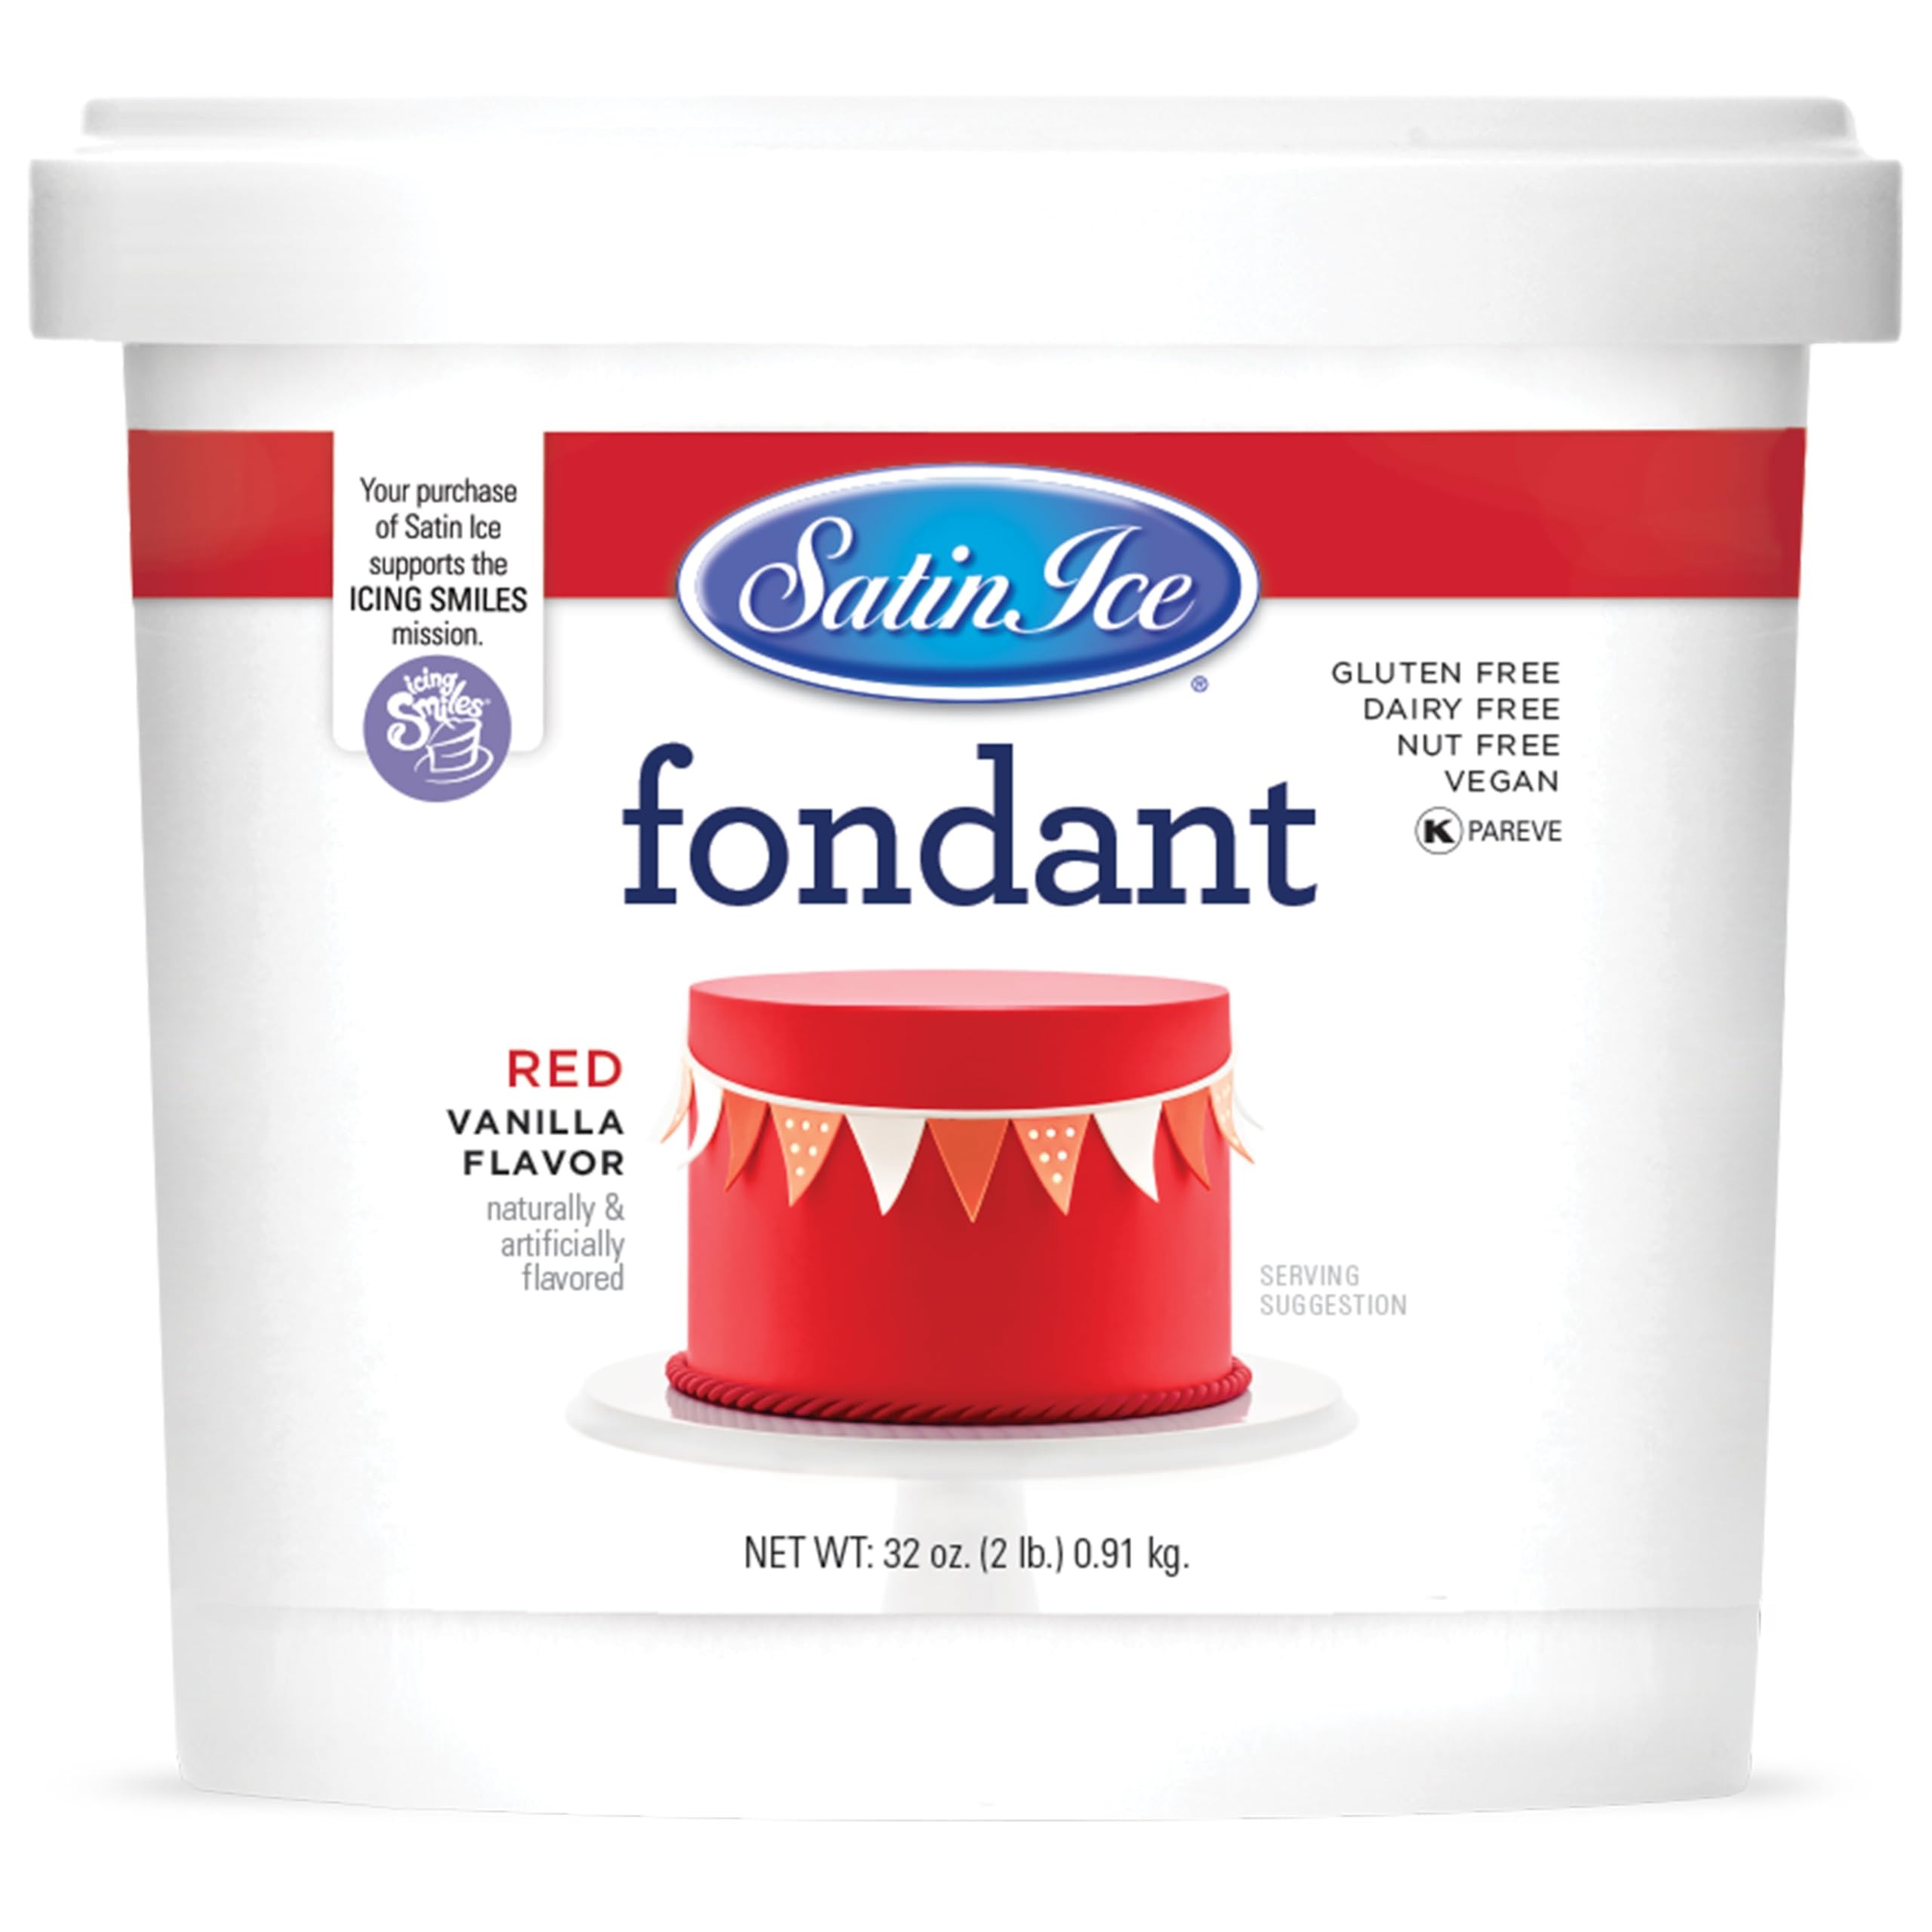
Item Name: Satin Ice Fondant, Red, 2 Pound
Bullet Point 1: EXCELLENT TASTE: Enhanced with premium vanilla & chocolate flavors that complements various cake flavors without overpowering. Satin Ice is the #1 fondant for cake decorators and artists world-wide; This is the fondant to use when a cake needs to look and taste just right
Bullet Point 2: PROFESSIONAL QUALITY & WORKABILITY: Rolls thin and delivers a smooth, flawless finish every time, making it the choice for cake decorators and bakers. Exceptional workability makes Satin Ice fondant easy for anyone to use to make incredible cakes for any occasion.
Bullet Point 3: ALLERGEN FREE & KOSHER PAREVE: Satin Ice Fondant is Dairy Free, Gluten free, Nut Free, Soy Free, Certified Kosher, Halal and Vegan Friendly to accommodate dietary restrictions.
Bullet Point 4: DESIGNED FOR COVERING & DECORATING: Use Satin Ice Fondant to cover desserts, mold it into unique toppers, or cut out different shapes to decorate festive cakes, cupcakes, cookies, and so much more!
Bullet Point 5: VIBRANT & CUSTOMIZABLE COLORS: Available in a range of colors and easy to mix for creating custom shades.
Product Description: THE #1 CHOICE OF CAKE ARTISTS AROUND THE WORLD Satin Ice is a premium quality fondant for creating a smooth, elegant finish for wedding, birthday, novelty, and special-occasion cakes. Additionally, it is used as a modeling paste to create decorative borders, flowers, figurines, drapes & bows. Blow your friends and clients away with unbelievable designs and artwork for those special occasions. Satin Ice is the choice of professional worldwide, yet easy enough to use for the home baker. Satin Ice has established itself as an industry leader, not only for its premium quality and workability, but also for its great texture, taste, and assortment of colors! We pride ourselves in working closely with professional cake artists to develop a deep understanding of the craft and create a product that satisfies the demands of the best cake decorators, hobbyists, and beginners. Satin Ice is the professional’s choice for premium quality and creativity and offers many favored attributes like gluten free, dairy free, nut free, and Kosher Pareve. HANDLING PROCEDURES Crumb coat cake with a thin, smooth layer of buttercream. Refrigerate or set aside. Keep hands, tools, and work surface completely dry. Moving quickly, knead fondant in small quantities and combine for final knead. Immediately roll to 1/8 inch (3mm) on a non-stick surface (e.g. baking mat). Use a thin dusting of cornstarch or confectioners’ sugar if desired. Drape over cake and adhere. Trim excess and decorate as desired. STORAGE Unused fondant should be resealed quickly and wrapped airtight. Trimmings stored separately. Store at ambient temperature, away from direct light. Chocolate Fondant should be refrigerated after opening.
Value: 32.0
Unit: Ounce

Price: 21.29